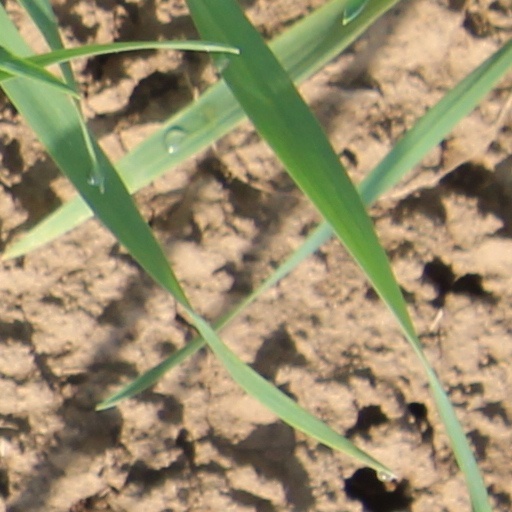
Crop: wheat